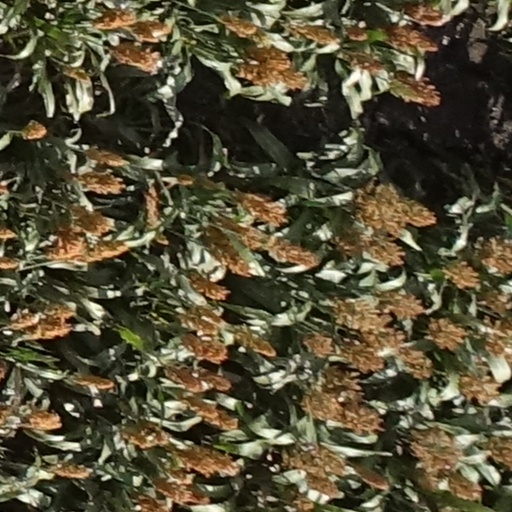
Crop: sorghum